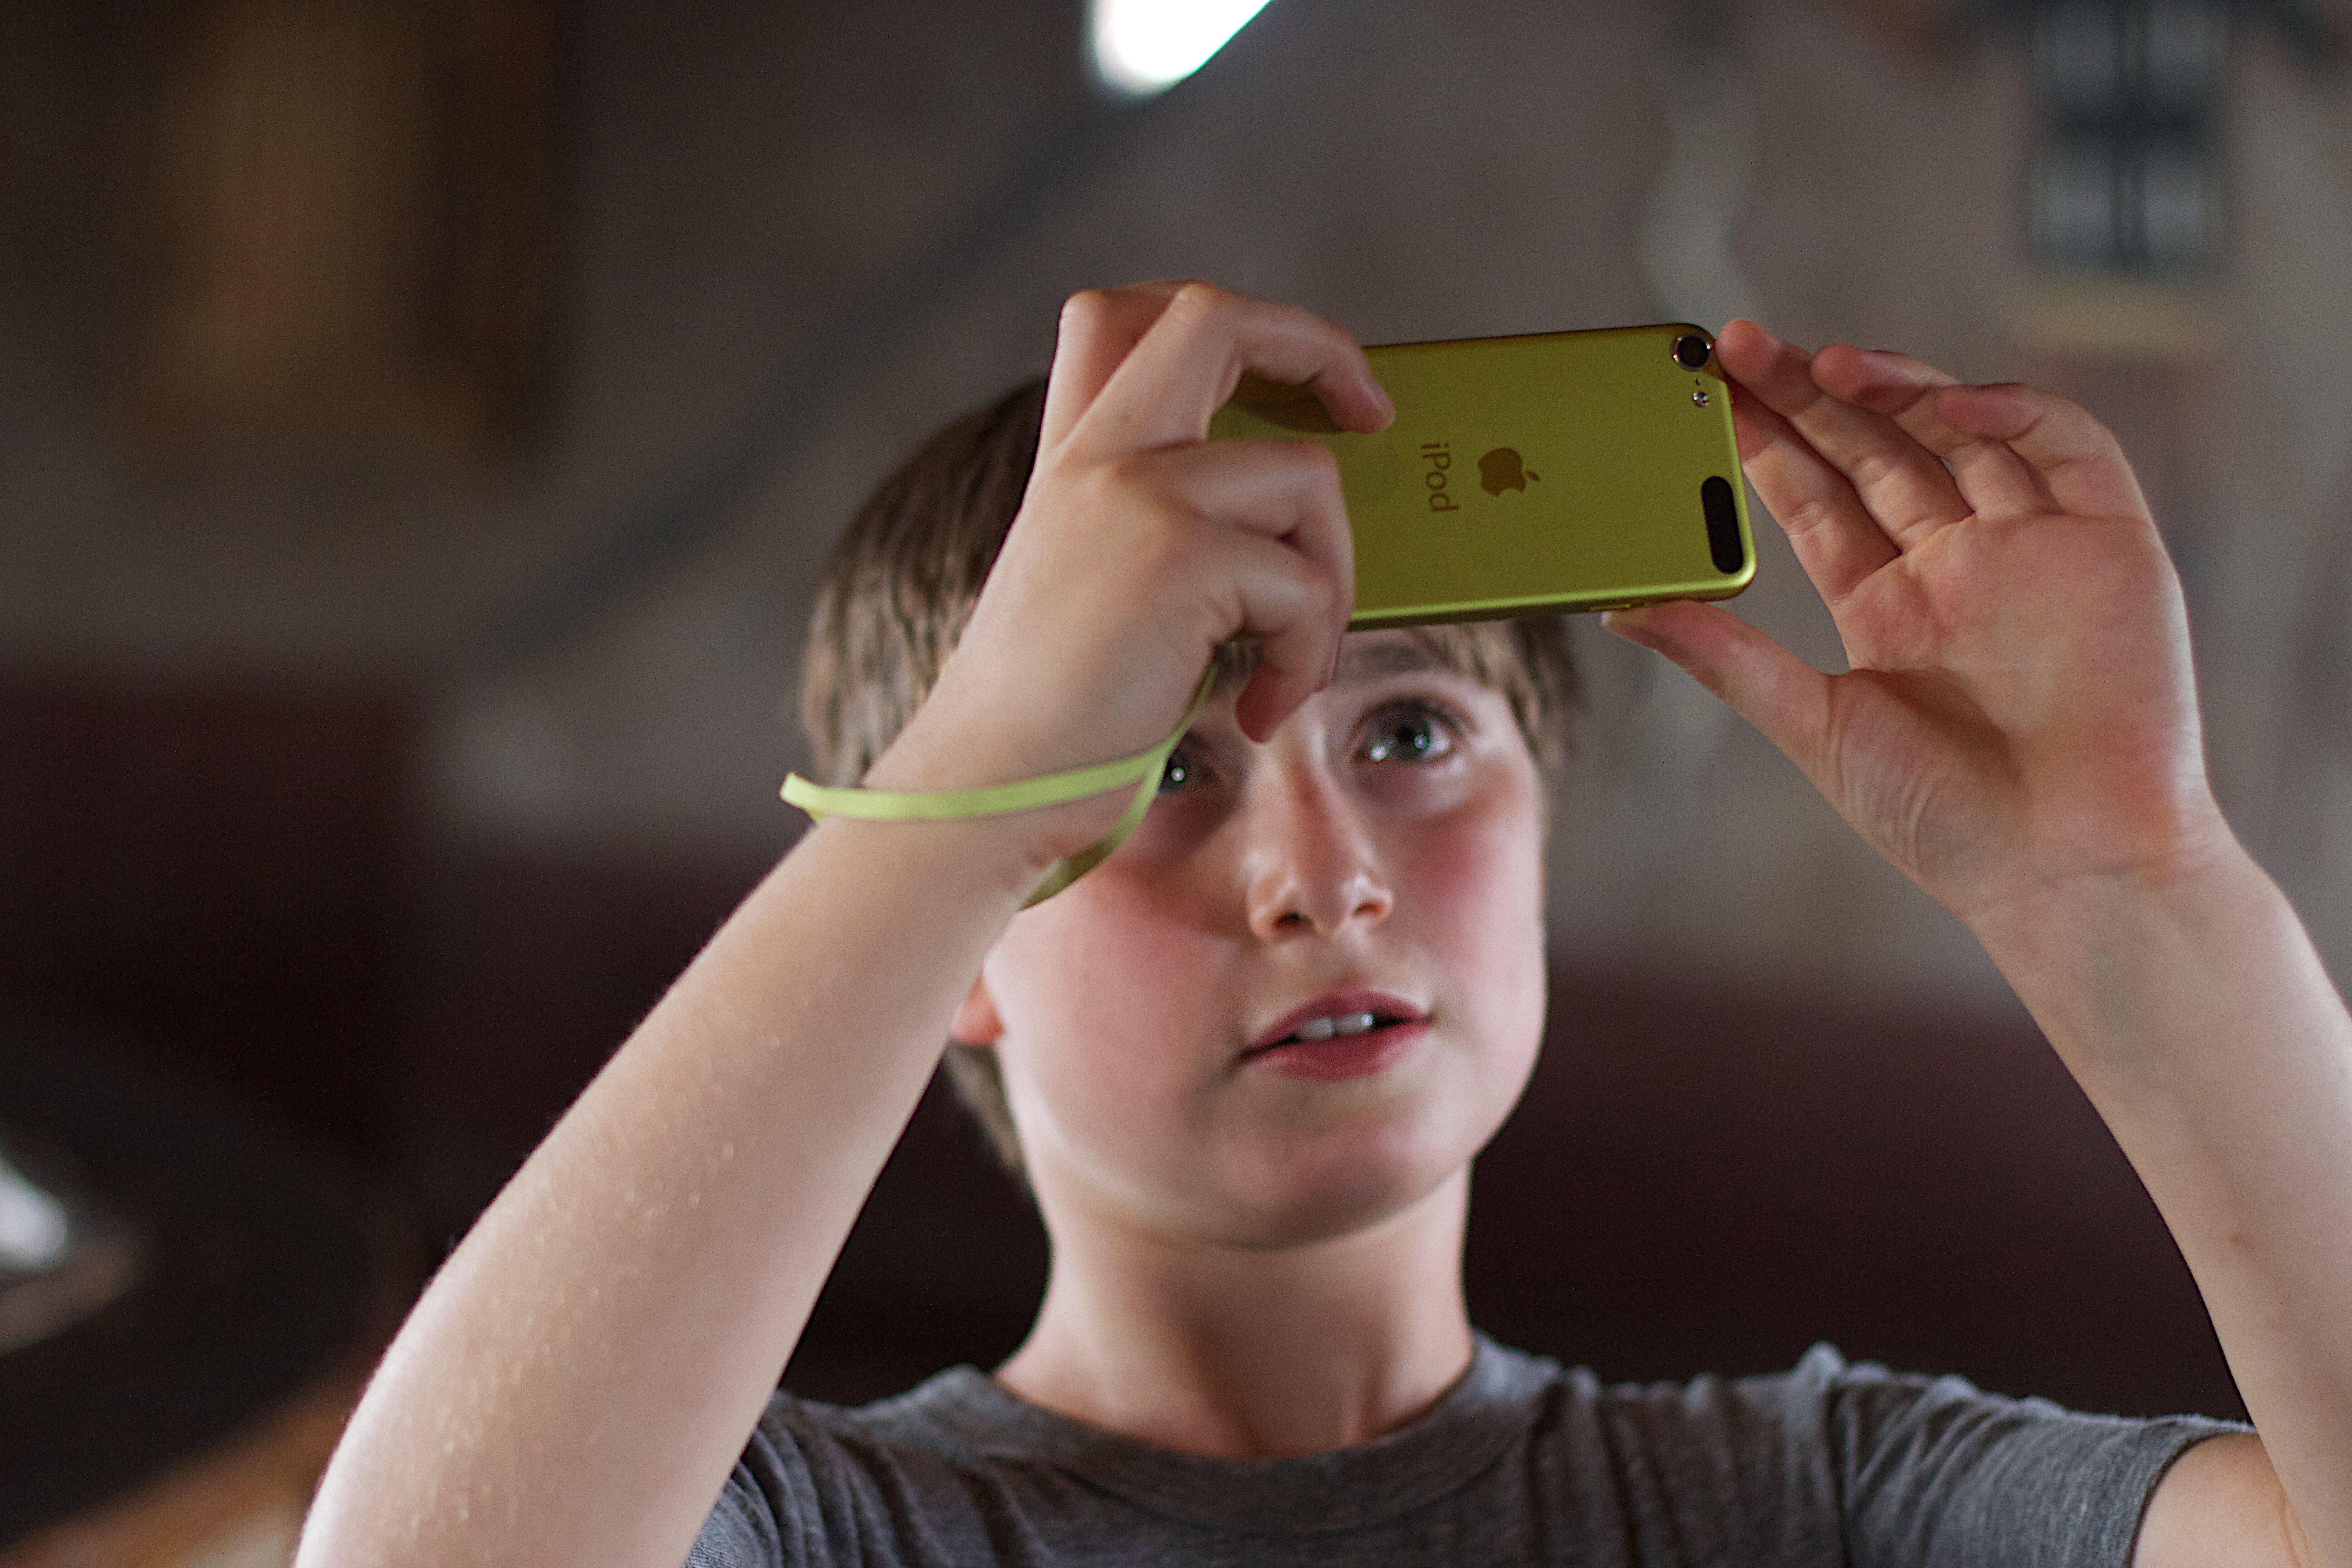
hand, person, photography, portrait, face, eye, glasses, head, skin, beauty, sense, vision care